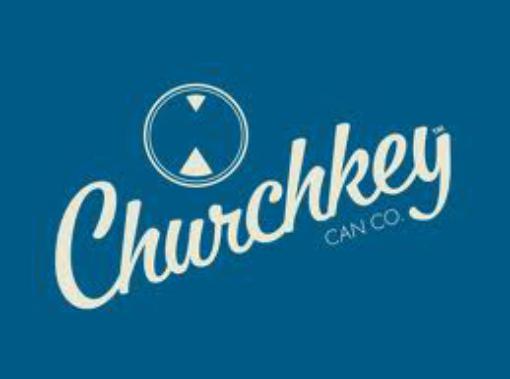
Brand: Churchkey Can
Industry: Clothes